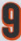
Number: 9